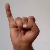
The image shows a hand gesture representing the letter 'I' in Indian Sign Language.